Preston England Temple

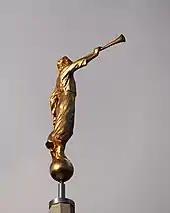
Angel Moroni atop the temple spire (2015)

The temple is the centrepiece of a 15-acre (6 hectare) complex that includes a stake centre, a missionary training centre, a family history facility, a distribution centre, temple patron housing, temple missionary accommodations, and a grounds building. The temple itself has a modern, single spire design and an exterior finish of Olympia white granite from Sardinia.